Thibaw Min

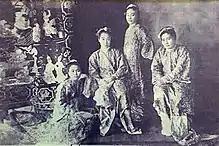
The four daughters of King Thibaw, Myat Phaya Galay, Myat Phaya Gyi, Myat Phaya Lat, Myat Phaya

The following morning, King Thibaw was forced on a bullock cart, along with his family, and proceeded to a steamer on the Irrawaddy River, in the presence of a huge crowd of subjects.